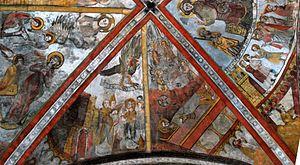
Église Saint-Sauveur de Saint-Macaire
Le prieuré de Saint-Macaire qui consiste en l'église Saint-Sauveur et les vestiges des bâtiments conventuels est situé dans le département de la Gironde, dans la commune de Saint-Macaire, en France.